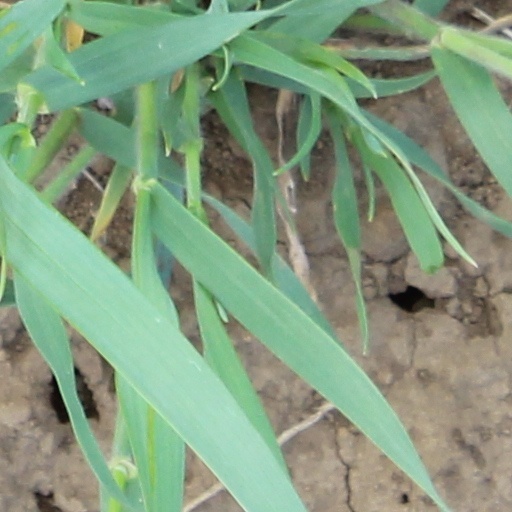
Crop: wheat